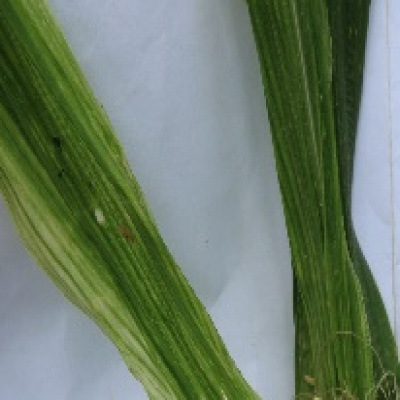
Label: Corn_(Maize)___Maize_Streak_Virus